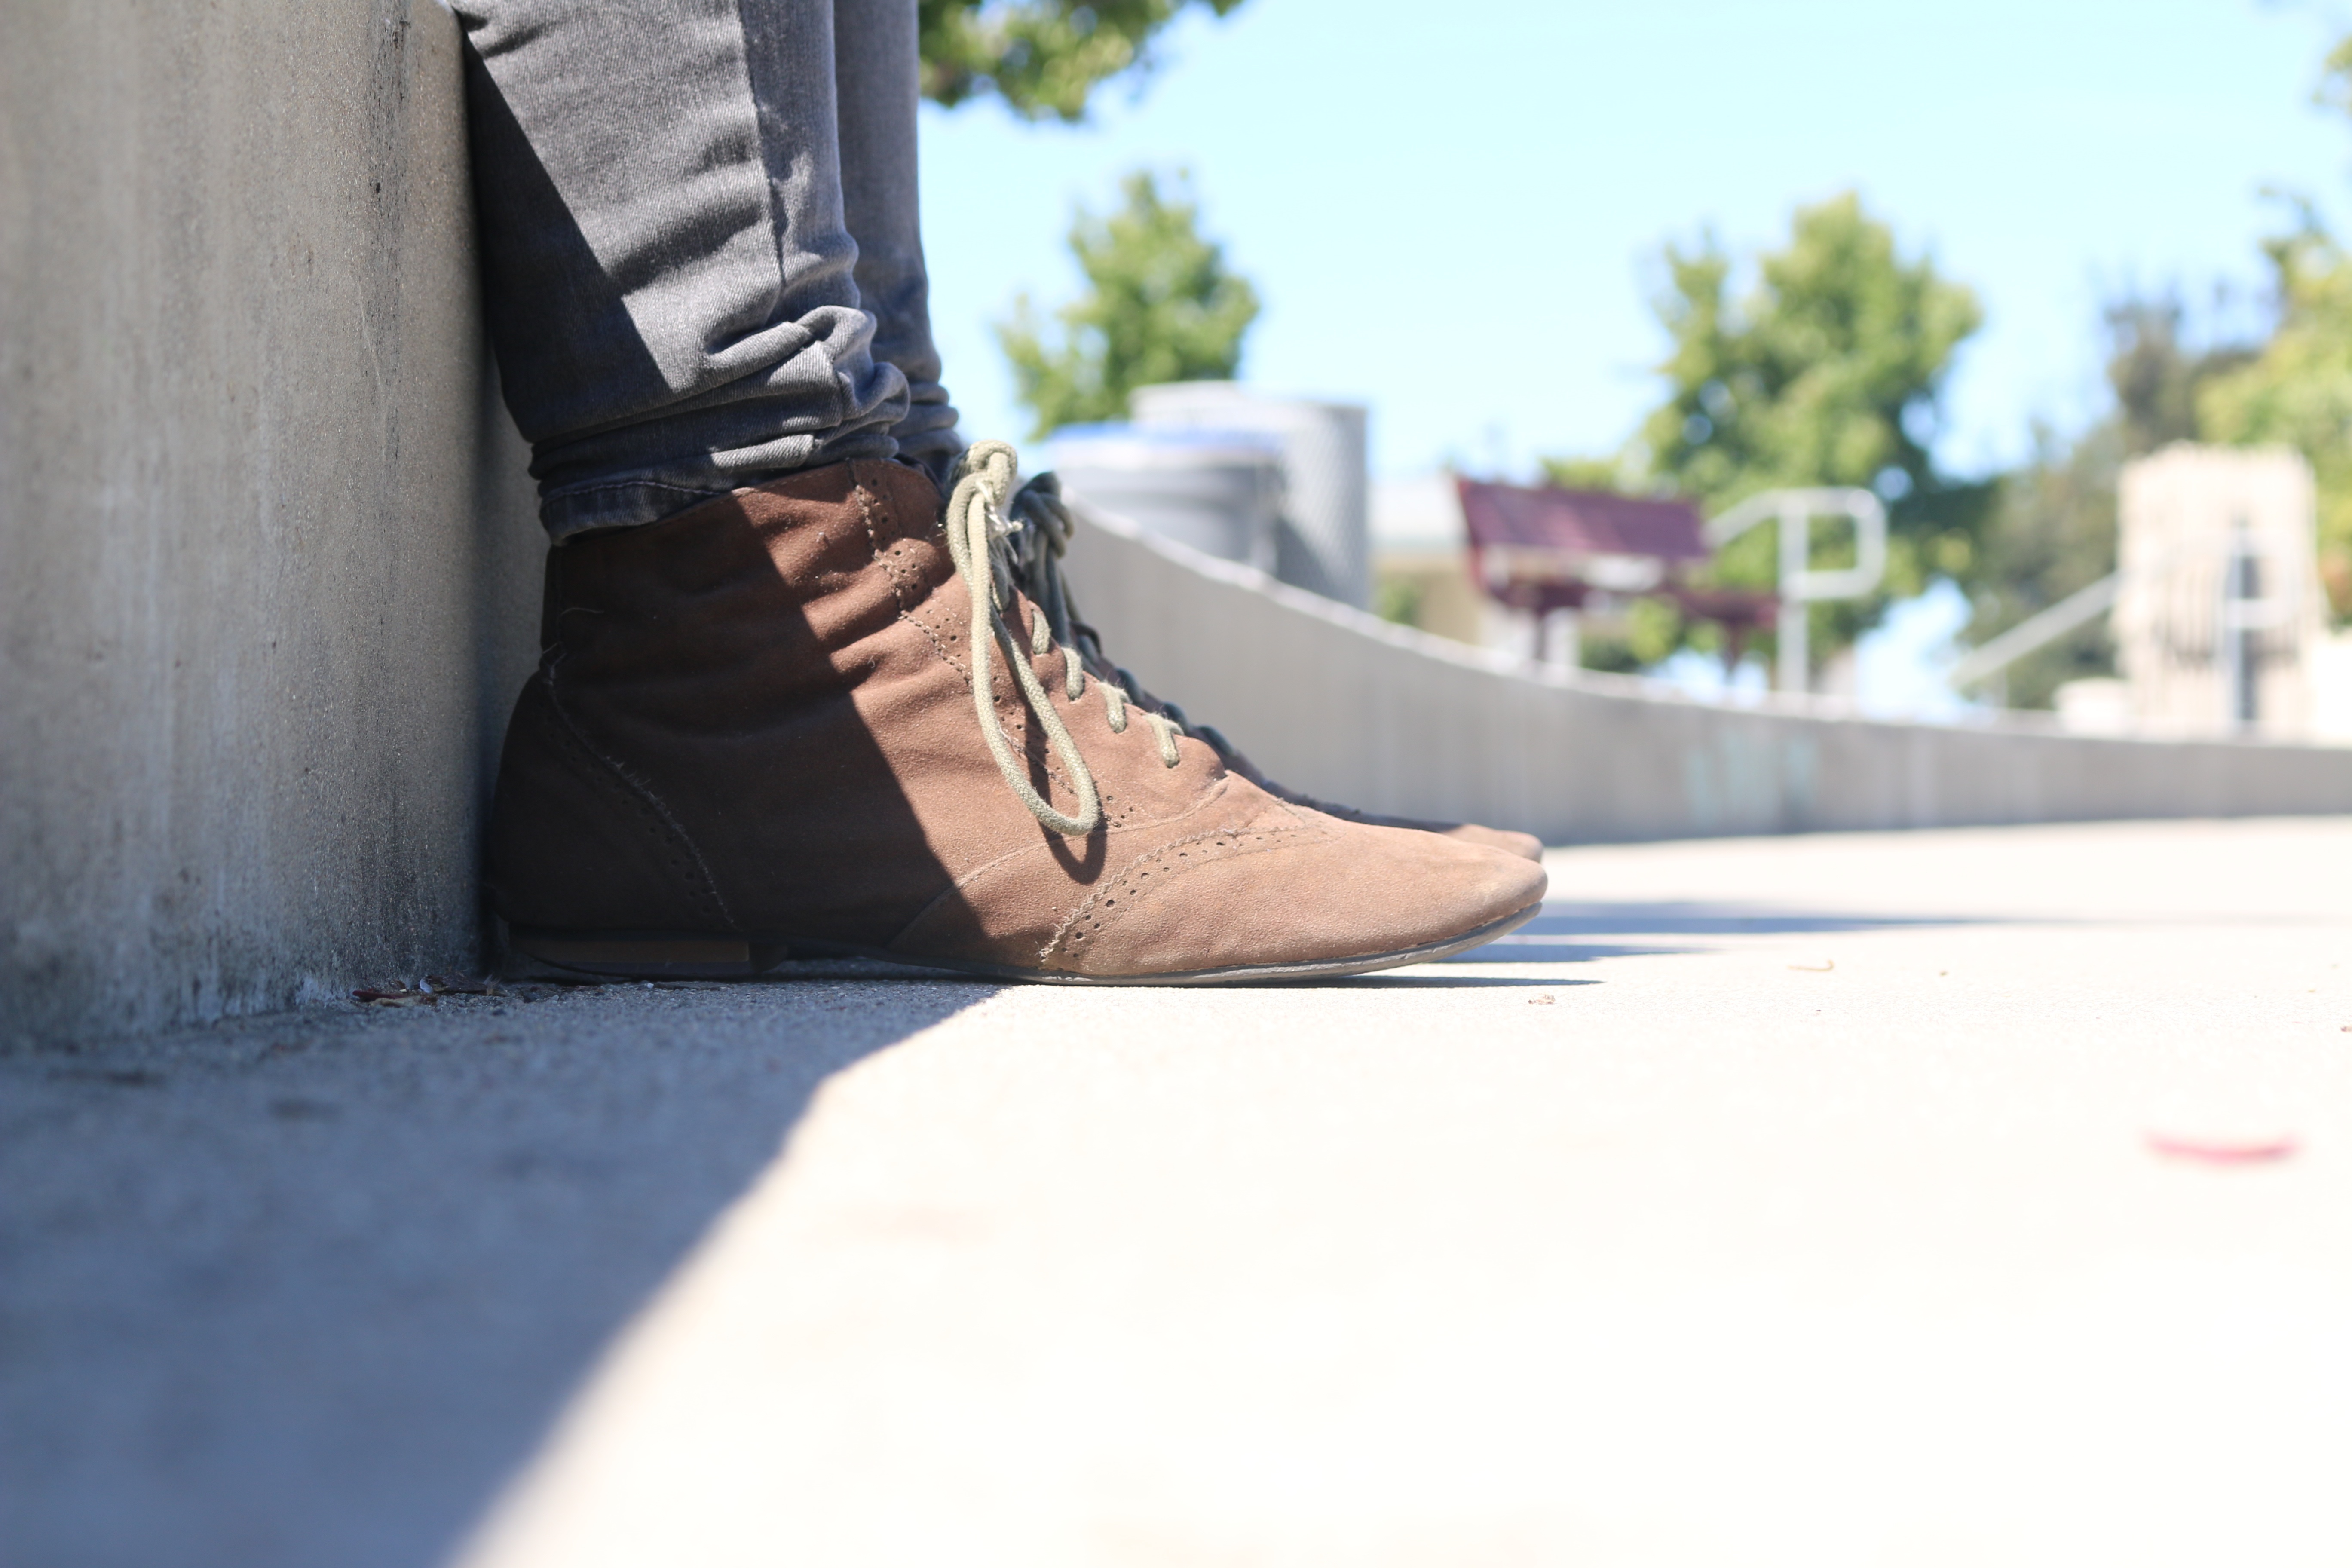
shoe, white, leather, leg, spring, color, fashion, black, season, human body, dress, sneakers, footwear, high heeled footwear